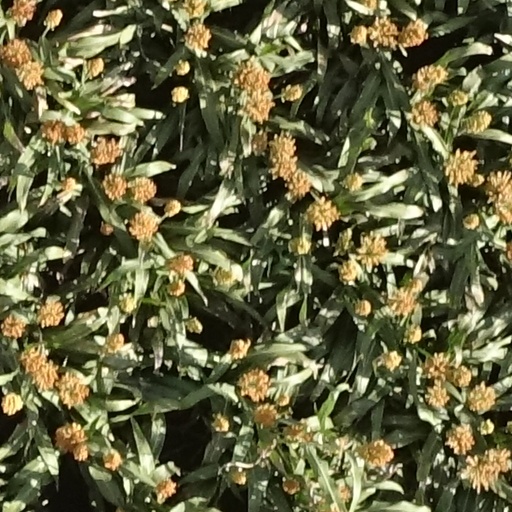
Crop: sorghum